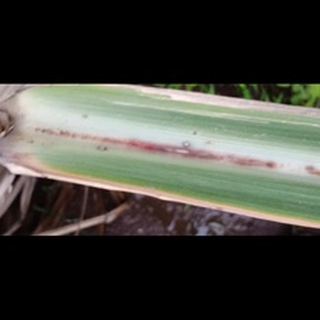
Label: sugarcane_red_rot